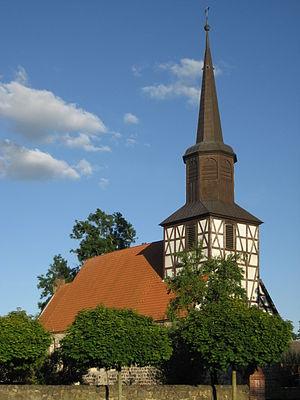
Rossow est une municipalité allemande du land de Mecklembourg-Poméranie-Occidentale et l'arrondissement de Poméranie-Occidentale-Greifswald. En 2013, elle comptait 430 hab.